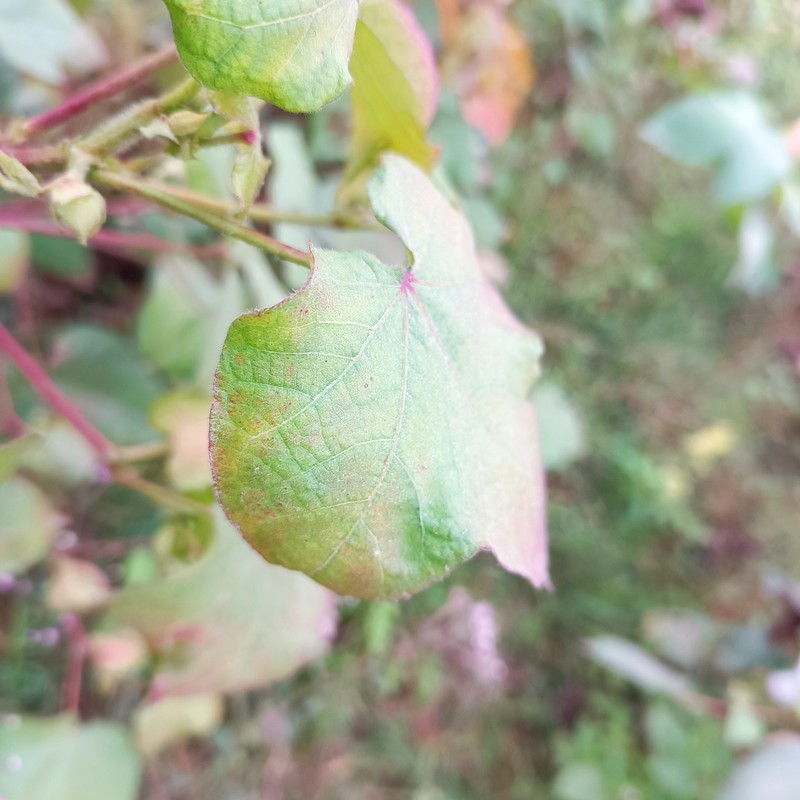
Label: Leaf Redding